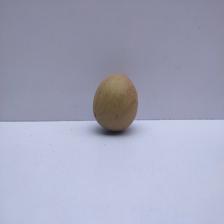
Size: Medium